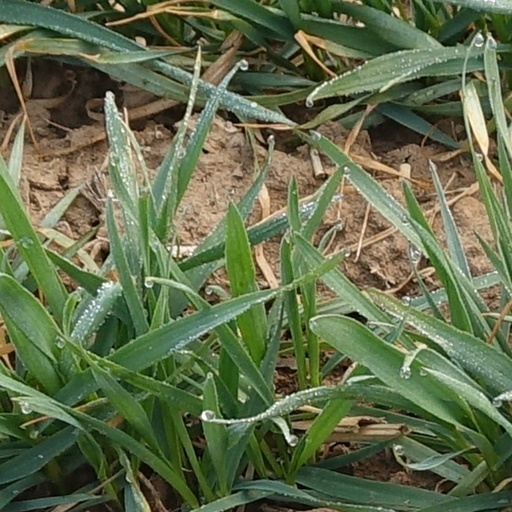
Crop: wheat